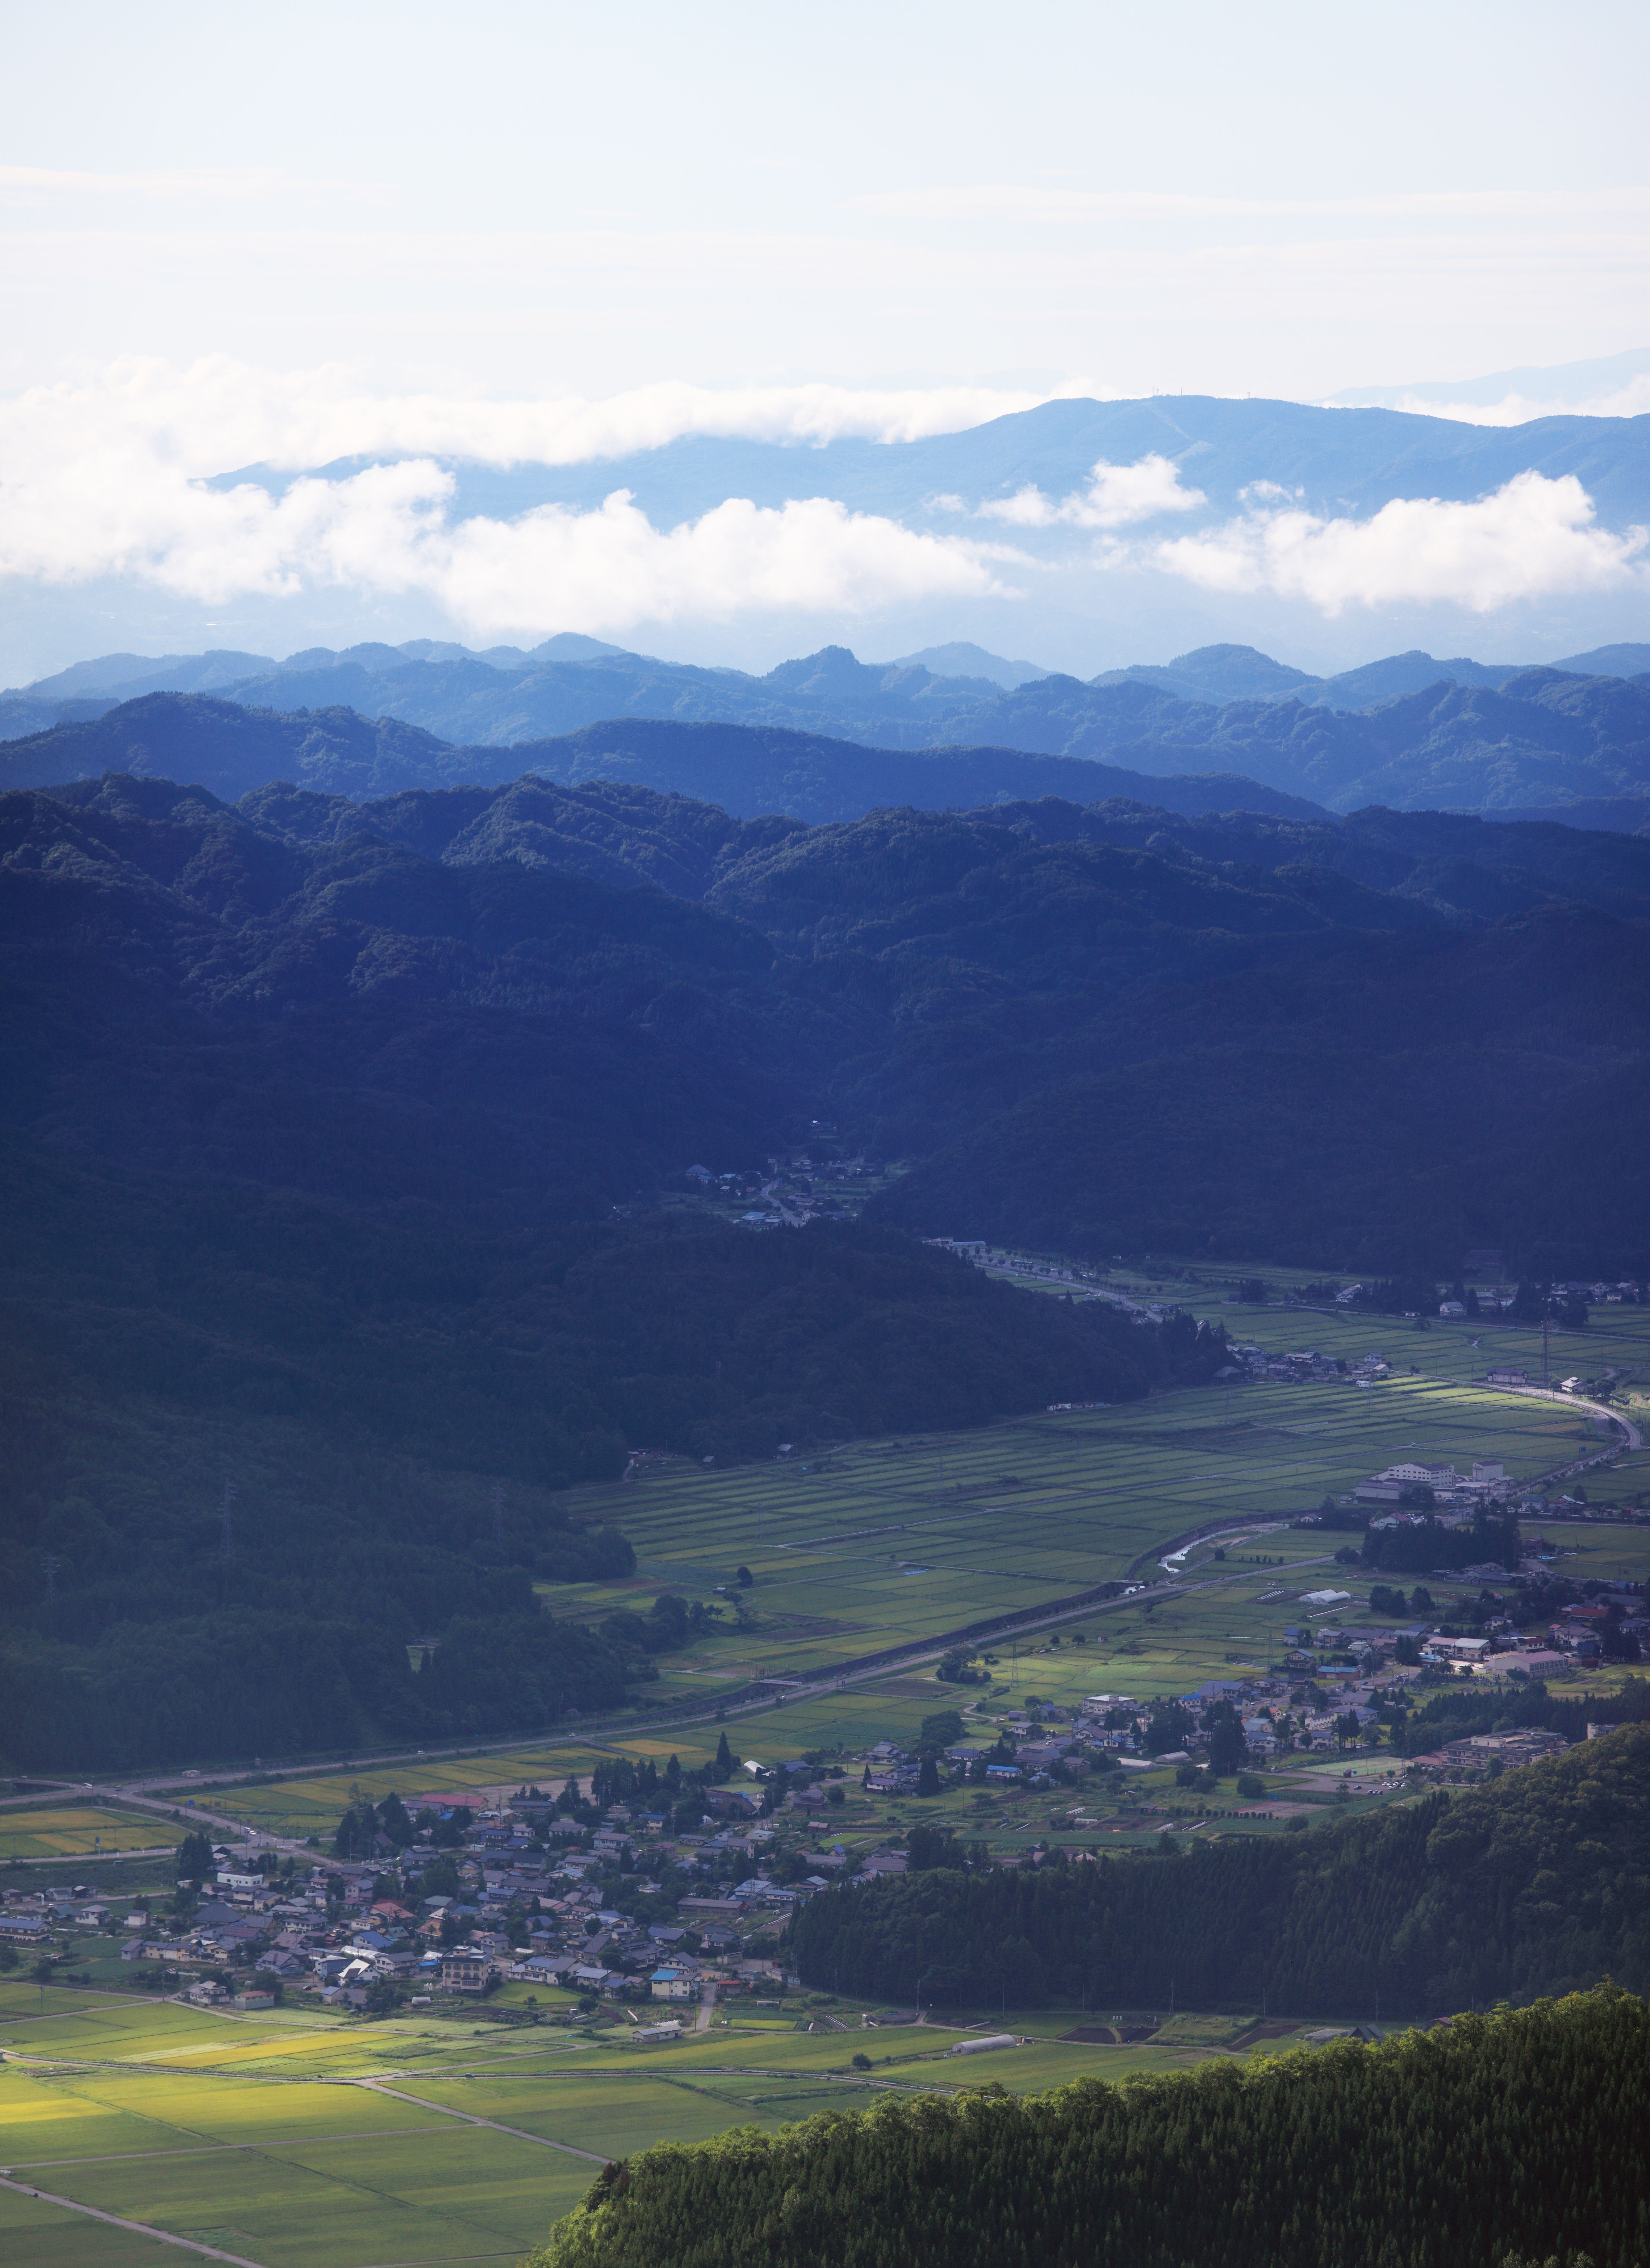
landscape, nature, horizon, wilderness, mountain, cloud, sky, morning, hill, valley, mountain range, panorama, high, highland, ridge, plain, summit, alps, plateau, photomerge, 5d, hires, fell, loch, markii, pano, hi, res, resolution, stitch, hakuba, nagano, happoone, kitaazumi, rural area, landform, aerial photography, mountain pass, geographical feature, atmospheric phenomenon, atmosphere of earth, mountainous landforms